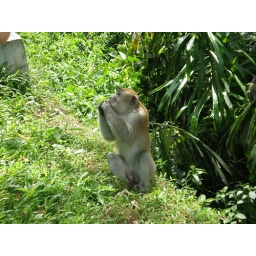
monkeys near lake Maninjau, Bukittinggi